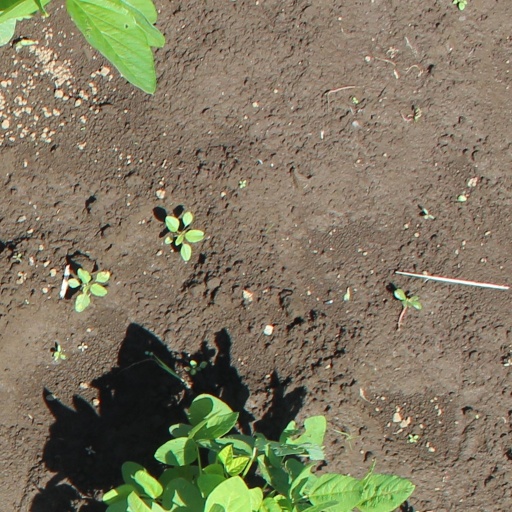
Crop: soybean